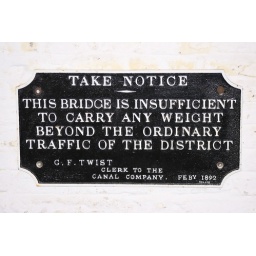
I hope they had this sign in the middle of the bridge